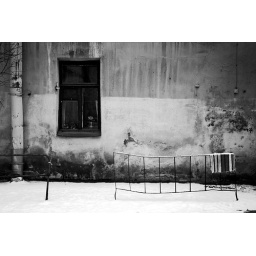
flower in window